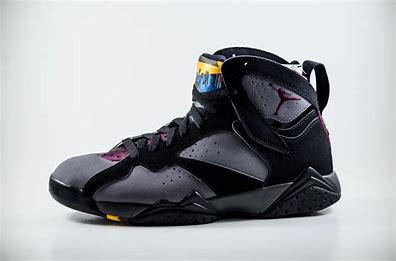
Brand: Jordan
Model: 7 Retro